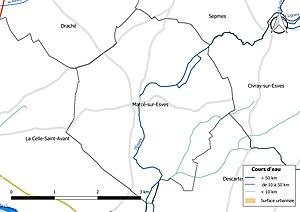
Carte du réseau hydrographique de la commune de fr:Marcé-sur-Esves (France).
Marcé-sur-Esves est une commune française du département d'Indre-et-Loire, en région Centre-Val de Loire.